Catholic resistance to Nazi Germany

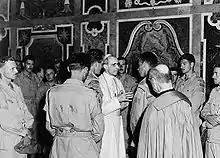
Members of the Canadian Royal 22e Regiment in audience with Pope Pius XII, following the 1944 Liberation of Rome.

In Italy, where the Pope's direct influence was strongest, the Pope ordered Catholic institutions to open themselves to the Jews when the Nazi roundups finally came to the country following Fascist Italy's capitulation and the subsequent invasion and occupation of Italy by Nazi German forces. Unlike in Germany, anti-Semitism was not a popular or pervasive concept in Italy, and anti-Semitism had not been a founding principle of Italian Fascism, although Mussolini's regime eventually moved closer to Hitler's with time following the Pact of Steel. On 27 June 1943, Vatican Radio is reported to have broadcast a papal injunction: "He who makes a distinction between Jews and other men is being unfaithful to God and is in conflict with God's commands" In July 1943, with the Allies advancing from the south, Mussolini was overthrown, and on 1 September, the new government agreed an armistice with the Allies. The Germans occupied much of the country, commencing an effort to deport the nation's Jews. The Pope had helped the Jews of Rome in September, by offering whatever amounts of gold might be needed towards the 50 kg ransom demanded by the Nazis.